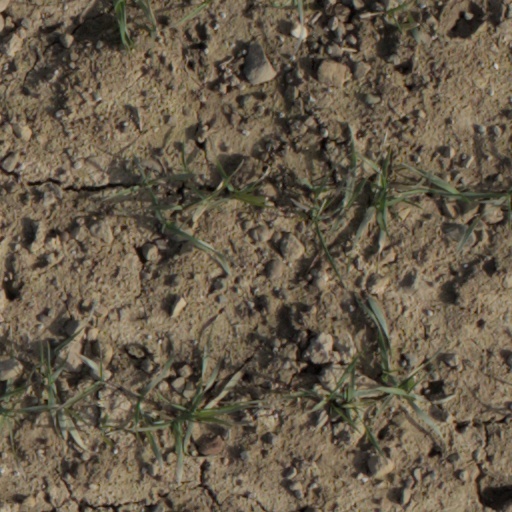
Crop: wheat